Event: Ecuador Earthquake
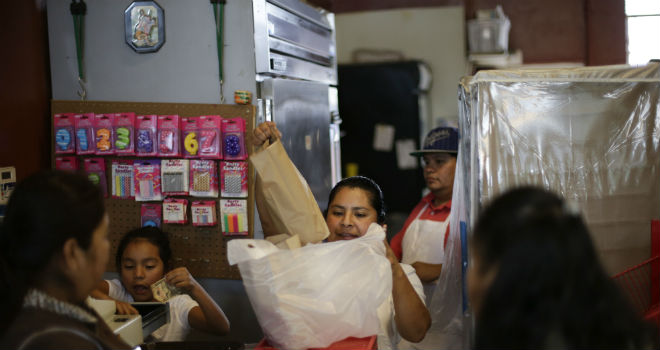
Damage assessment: no_damage